Long Island Motor Parkway

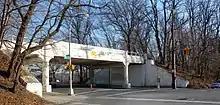
Passing over 73rd Avenue

Most of the road in Queens is a bicycle trail from Cunningham Park to Alley Pond Park, part of the Brooklyn–Queens Greenway. It starts at Francis Lewis Boulevard in Cunningham Park. The path runs south, parallel with 199th Street, and crosses a bridge over 73rd Avenue. It turns east toward Francis Lewis Boulevard, crossing it on a bridge. It continues through the park, crossing under the Clearview Expressway through a tunnel, and then over Hollis Hills Terrace on a third bridge before leaving the park. There is access to 209th and 210th Streets in Hollis Hills. It goes through a wooded corridor, soon crossing over Bell Boulevard on a bridge, and provides access to 220th Street just east of Bell Boulevard. After crossing Springfield Boulevard on another bridge, there is access to Cloverdale Boulevard where the main line of the greenway goes north. The road continues as a spur route that enters Alley Pond Park, crosses under the Grand Central Parkway, and provides access to Union Turnpike before ending at Union Turnpike and Winchester Boulevard at the park's eastern boundary.